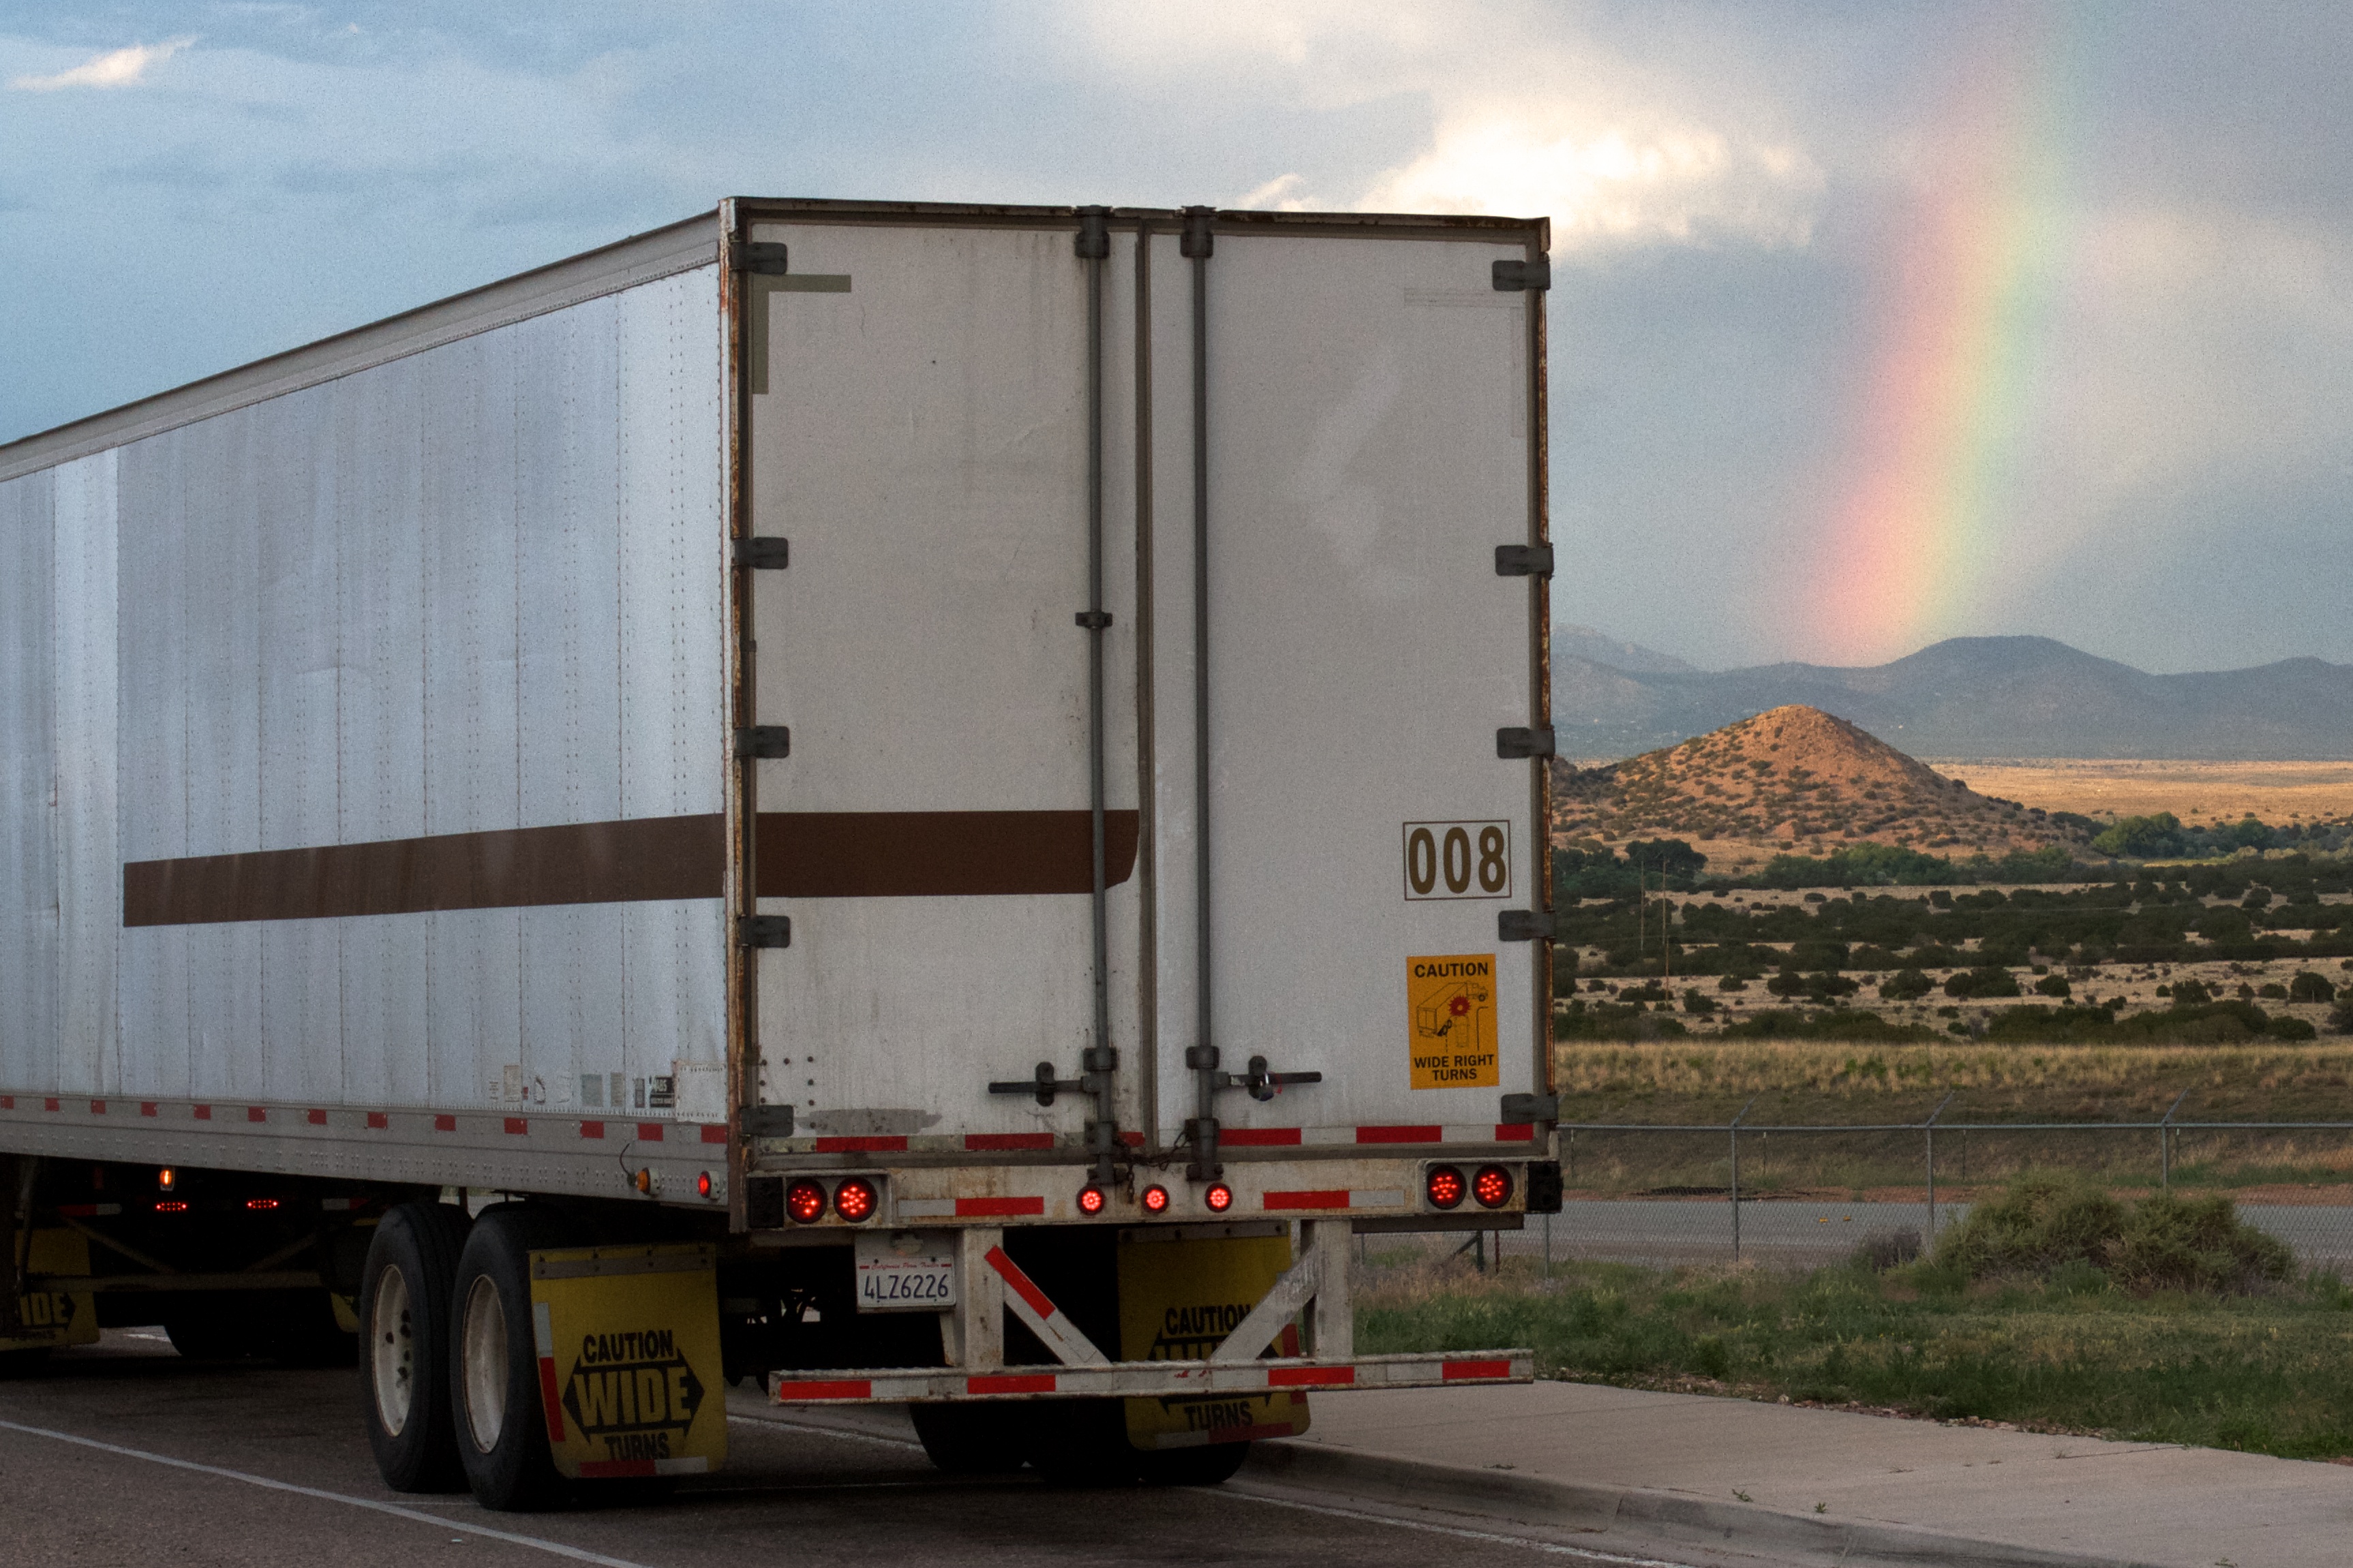
transport, truck, vehicle, rainbow, cargo, commercial vehicle, land vehicle, trailer truck